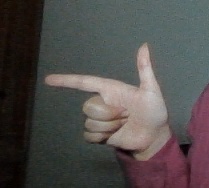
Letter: yaa